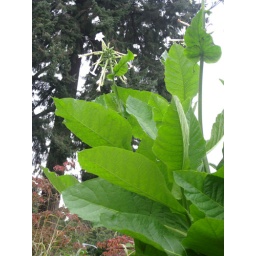
Tobacco plant in flower